Terminalia anogeissiana

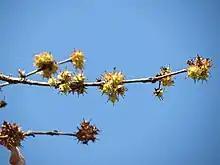
Fruit of "Anogeissus latifolia"

It is one of the most useful trees in India. Its leaves contain large amounts of gallotannins, and are used in India for tanning and firewood. The tree is the source of Indian gum, also known as ghatti gum, which is used for calico printing among other uses. The leaves are also fed on by the "Antheraea paphia" moth which produces the tassar silk (Tussah), a form of wild silk of commercial importance.